State Bank of the Russian Empire

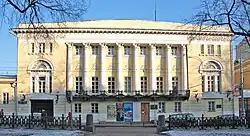
Lunins' House in Moscow, branch of the State Bank until 1894

The State Bank of the Russian Empire was the dominant financial institution of the Russian Empire from its founding in 1860 until the Empire's end in 1917.